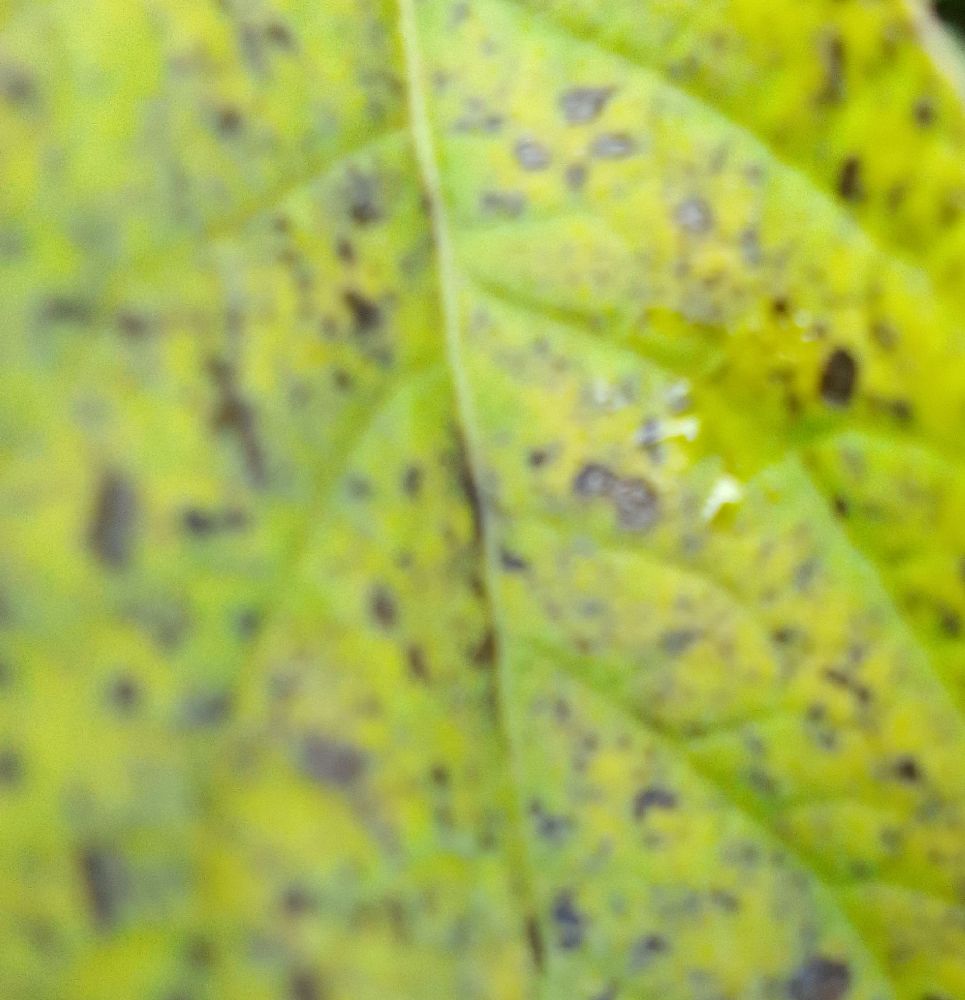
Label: Early blight